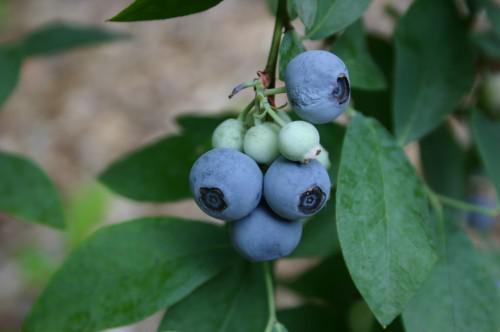
Plant: Blueberry
Disease: blueberry mummy berry